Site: brandenburg
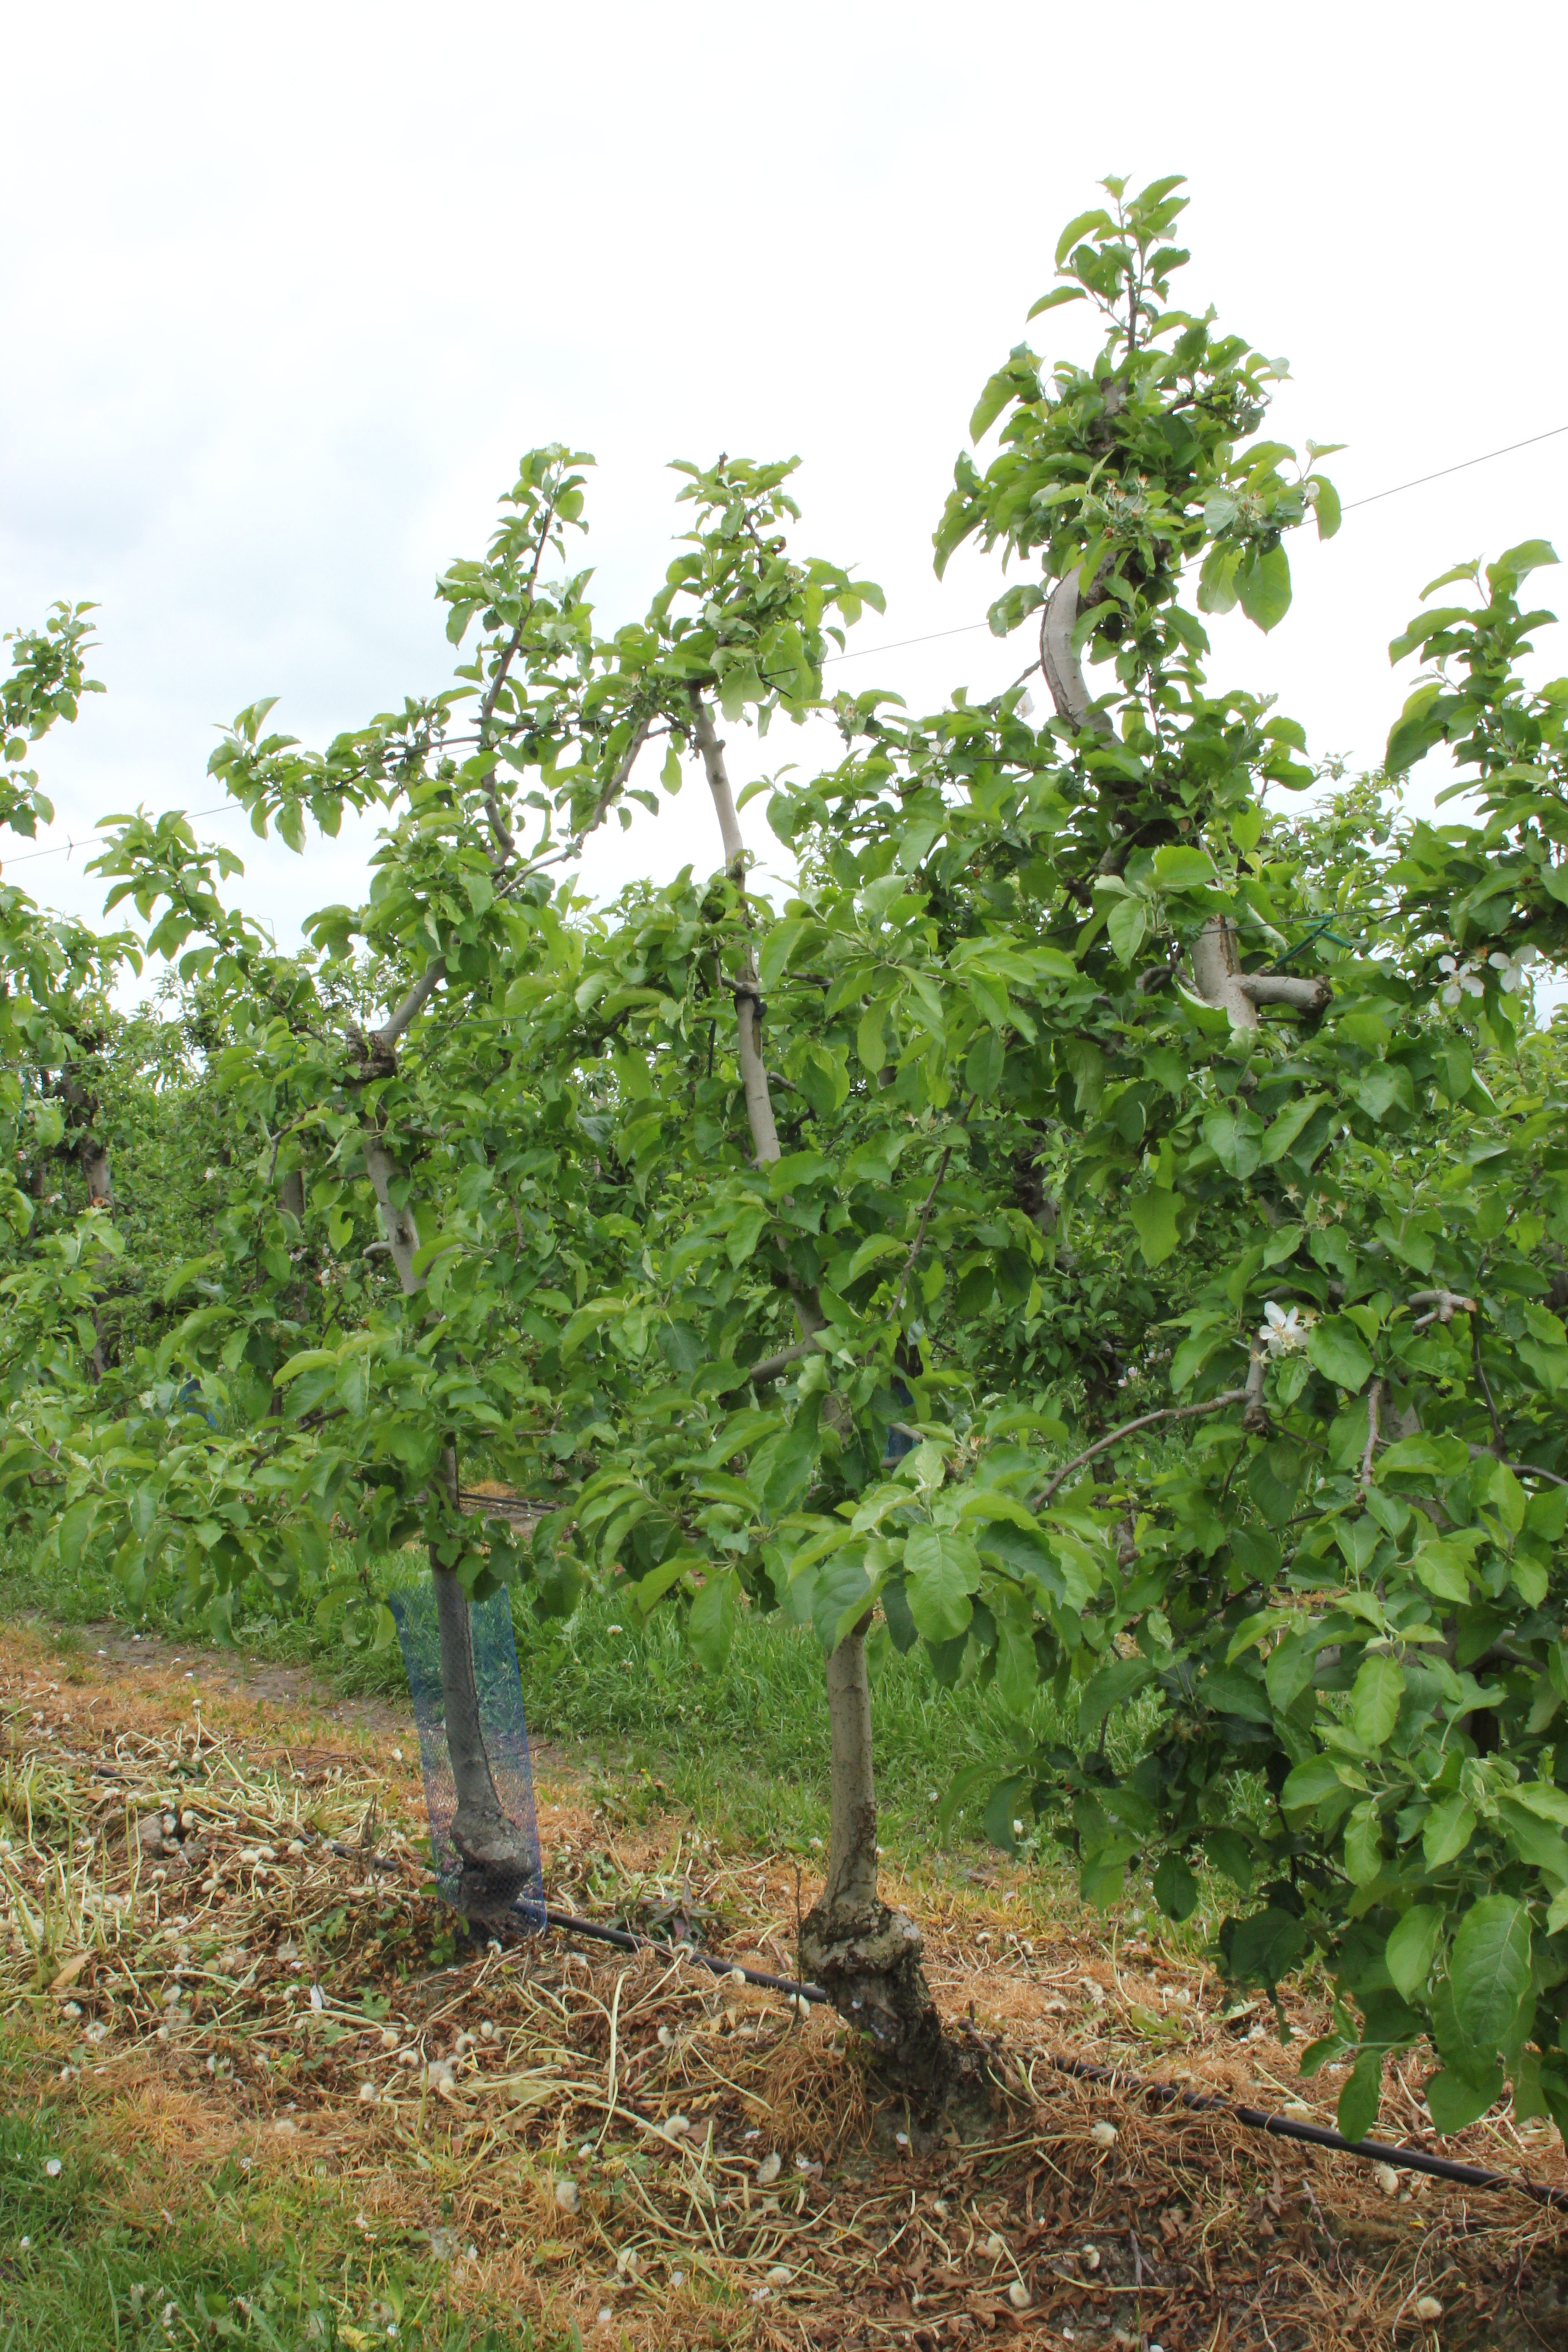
Growth stage (BBCH 67): Flowering